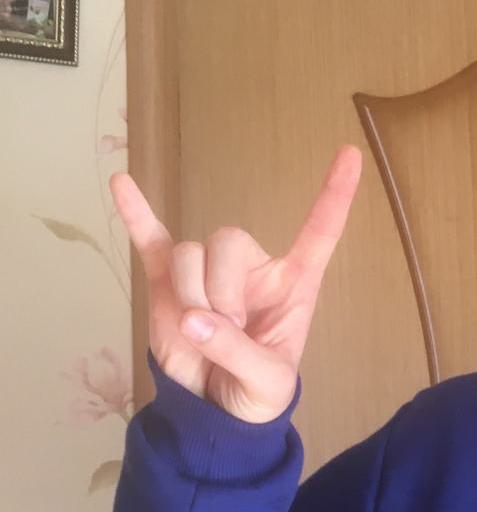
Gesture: rock